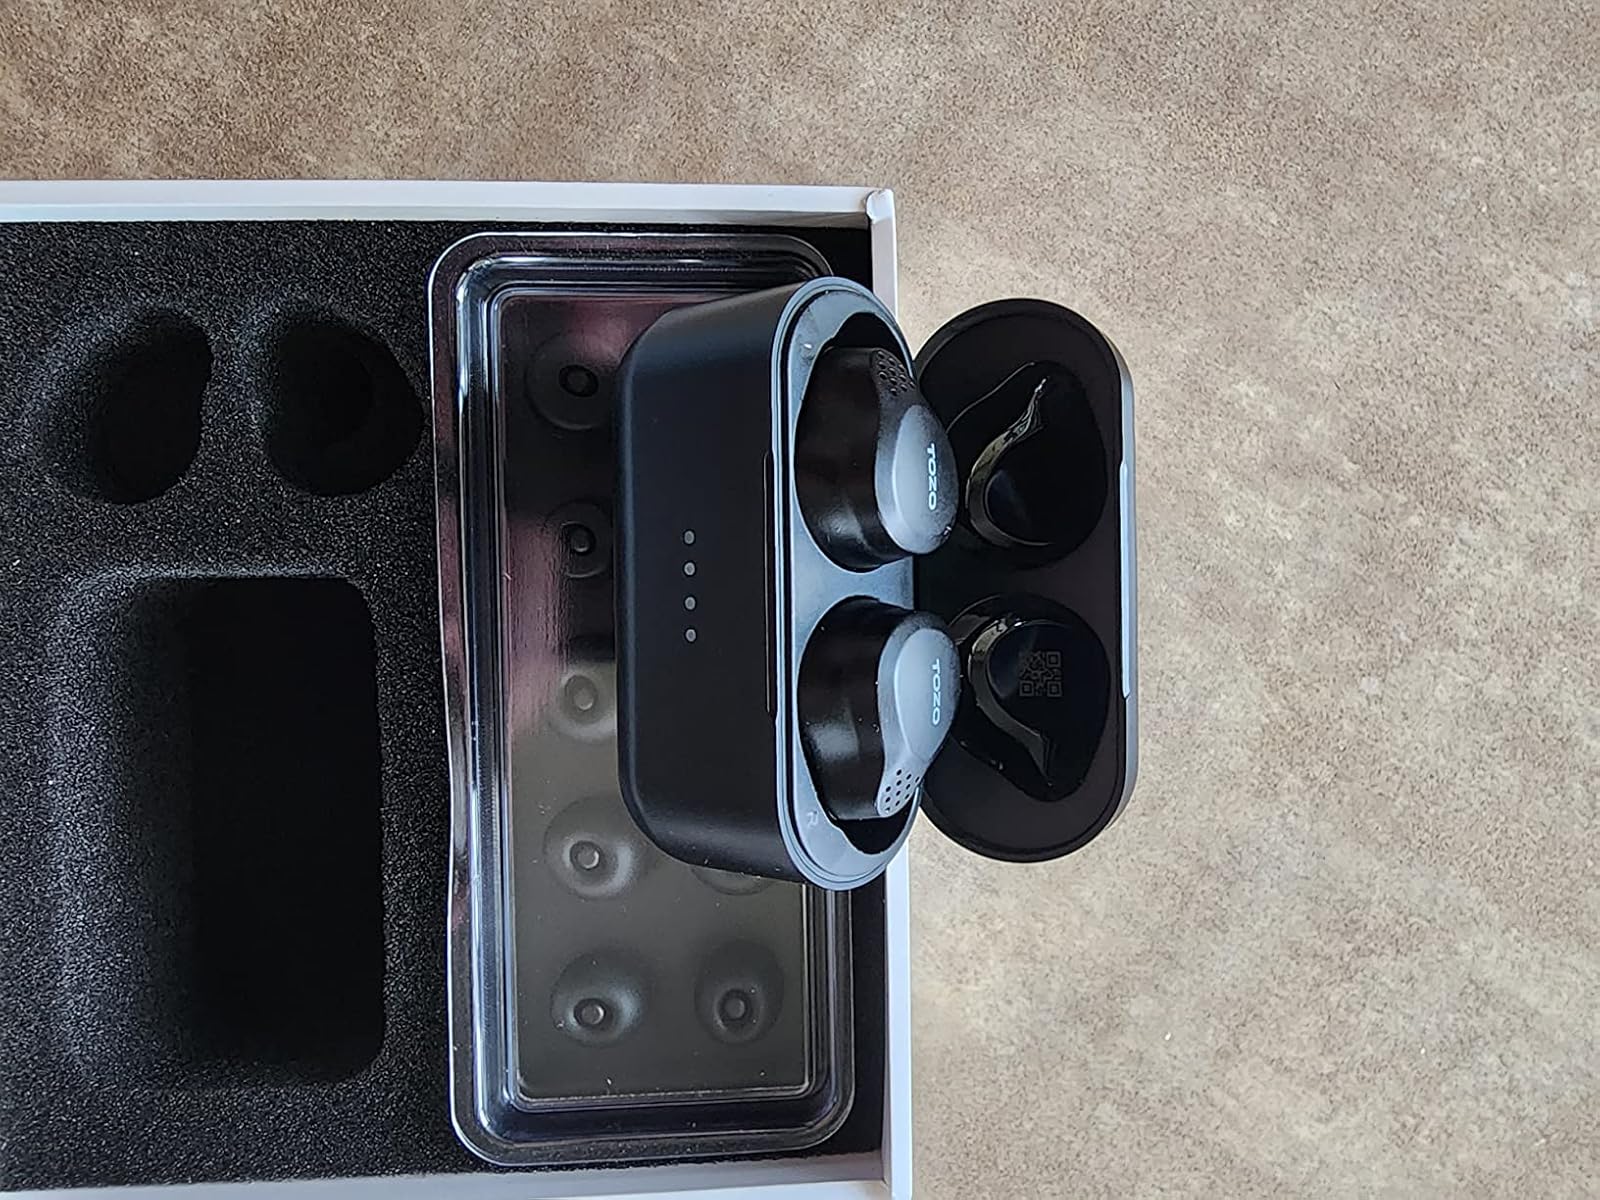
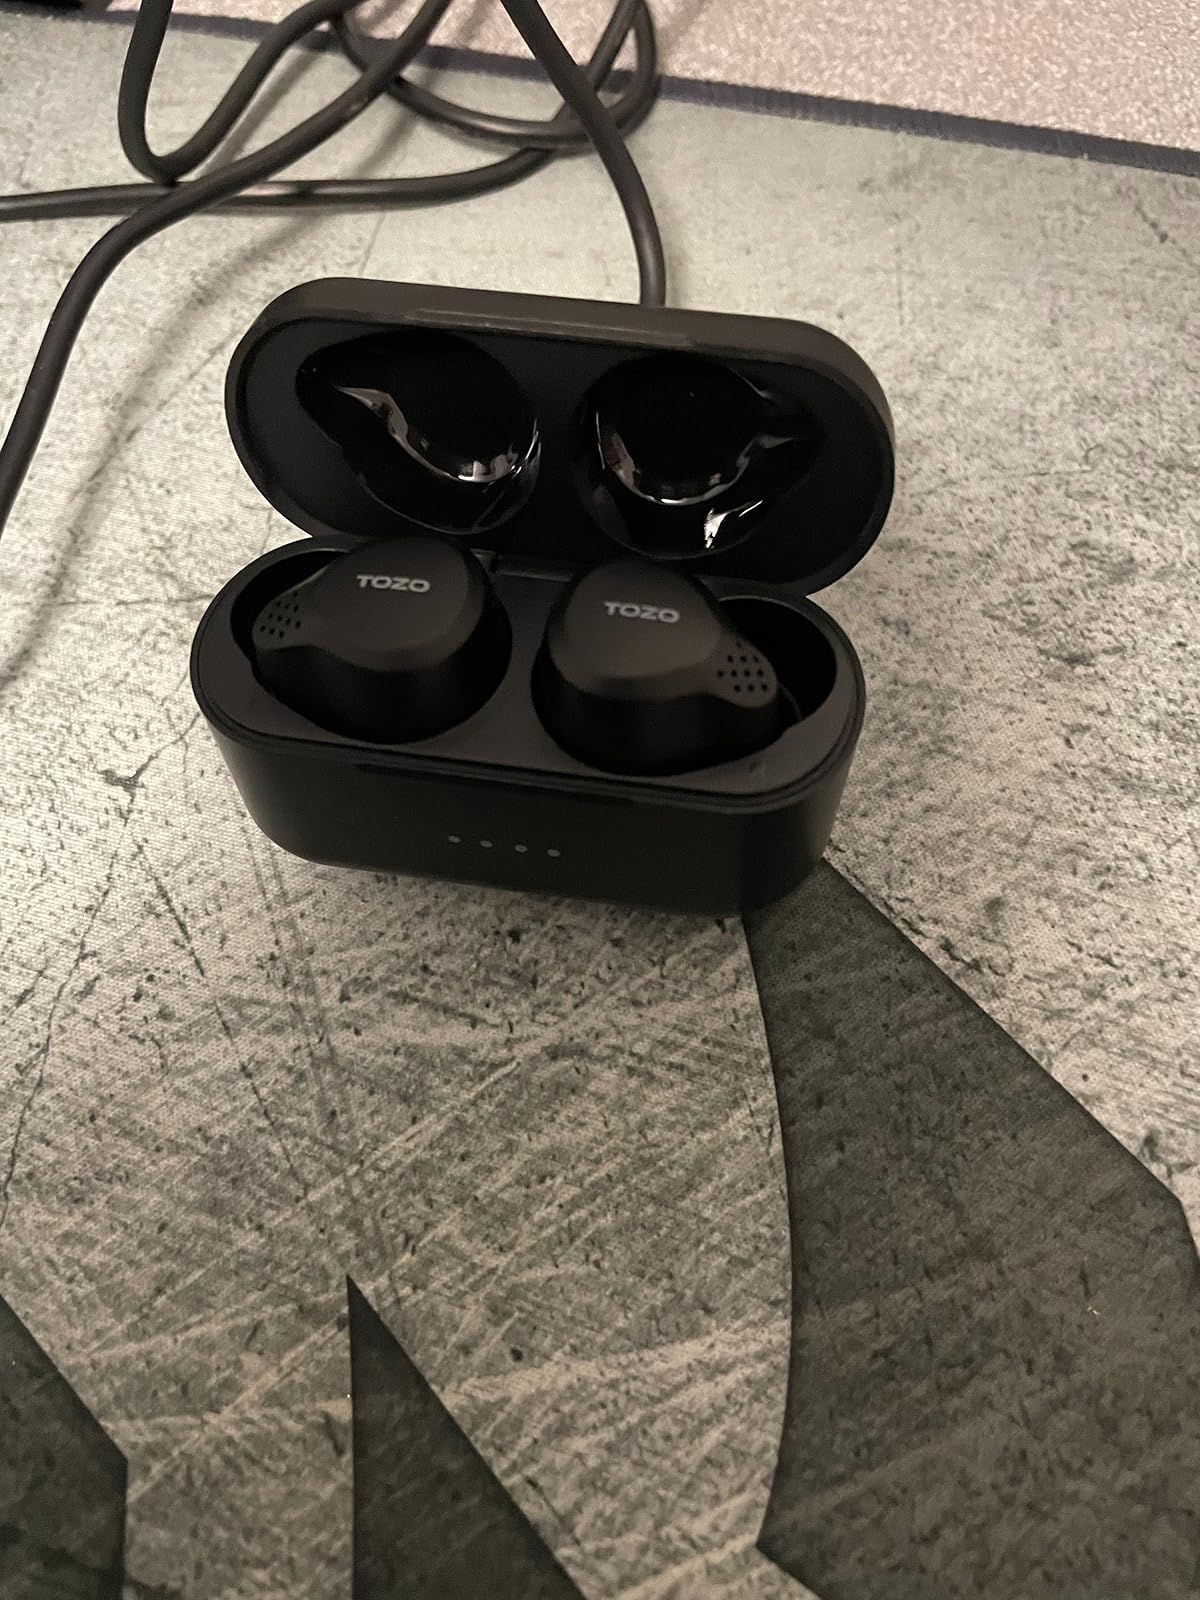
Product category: earbuds
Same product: yes